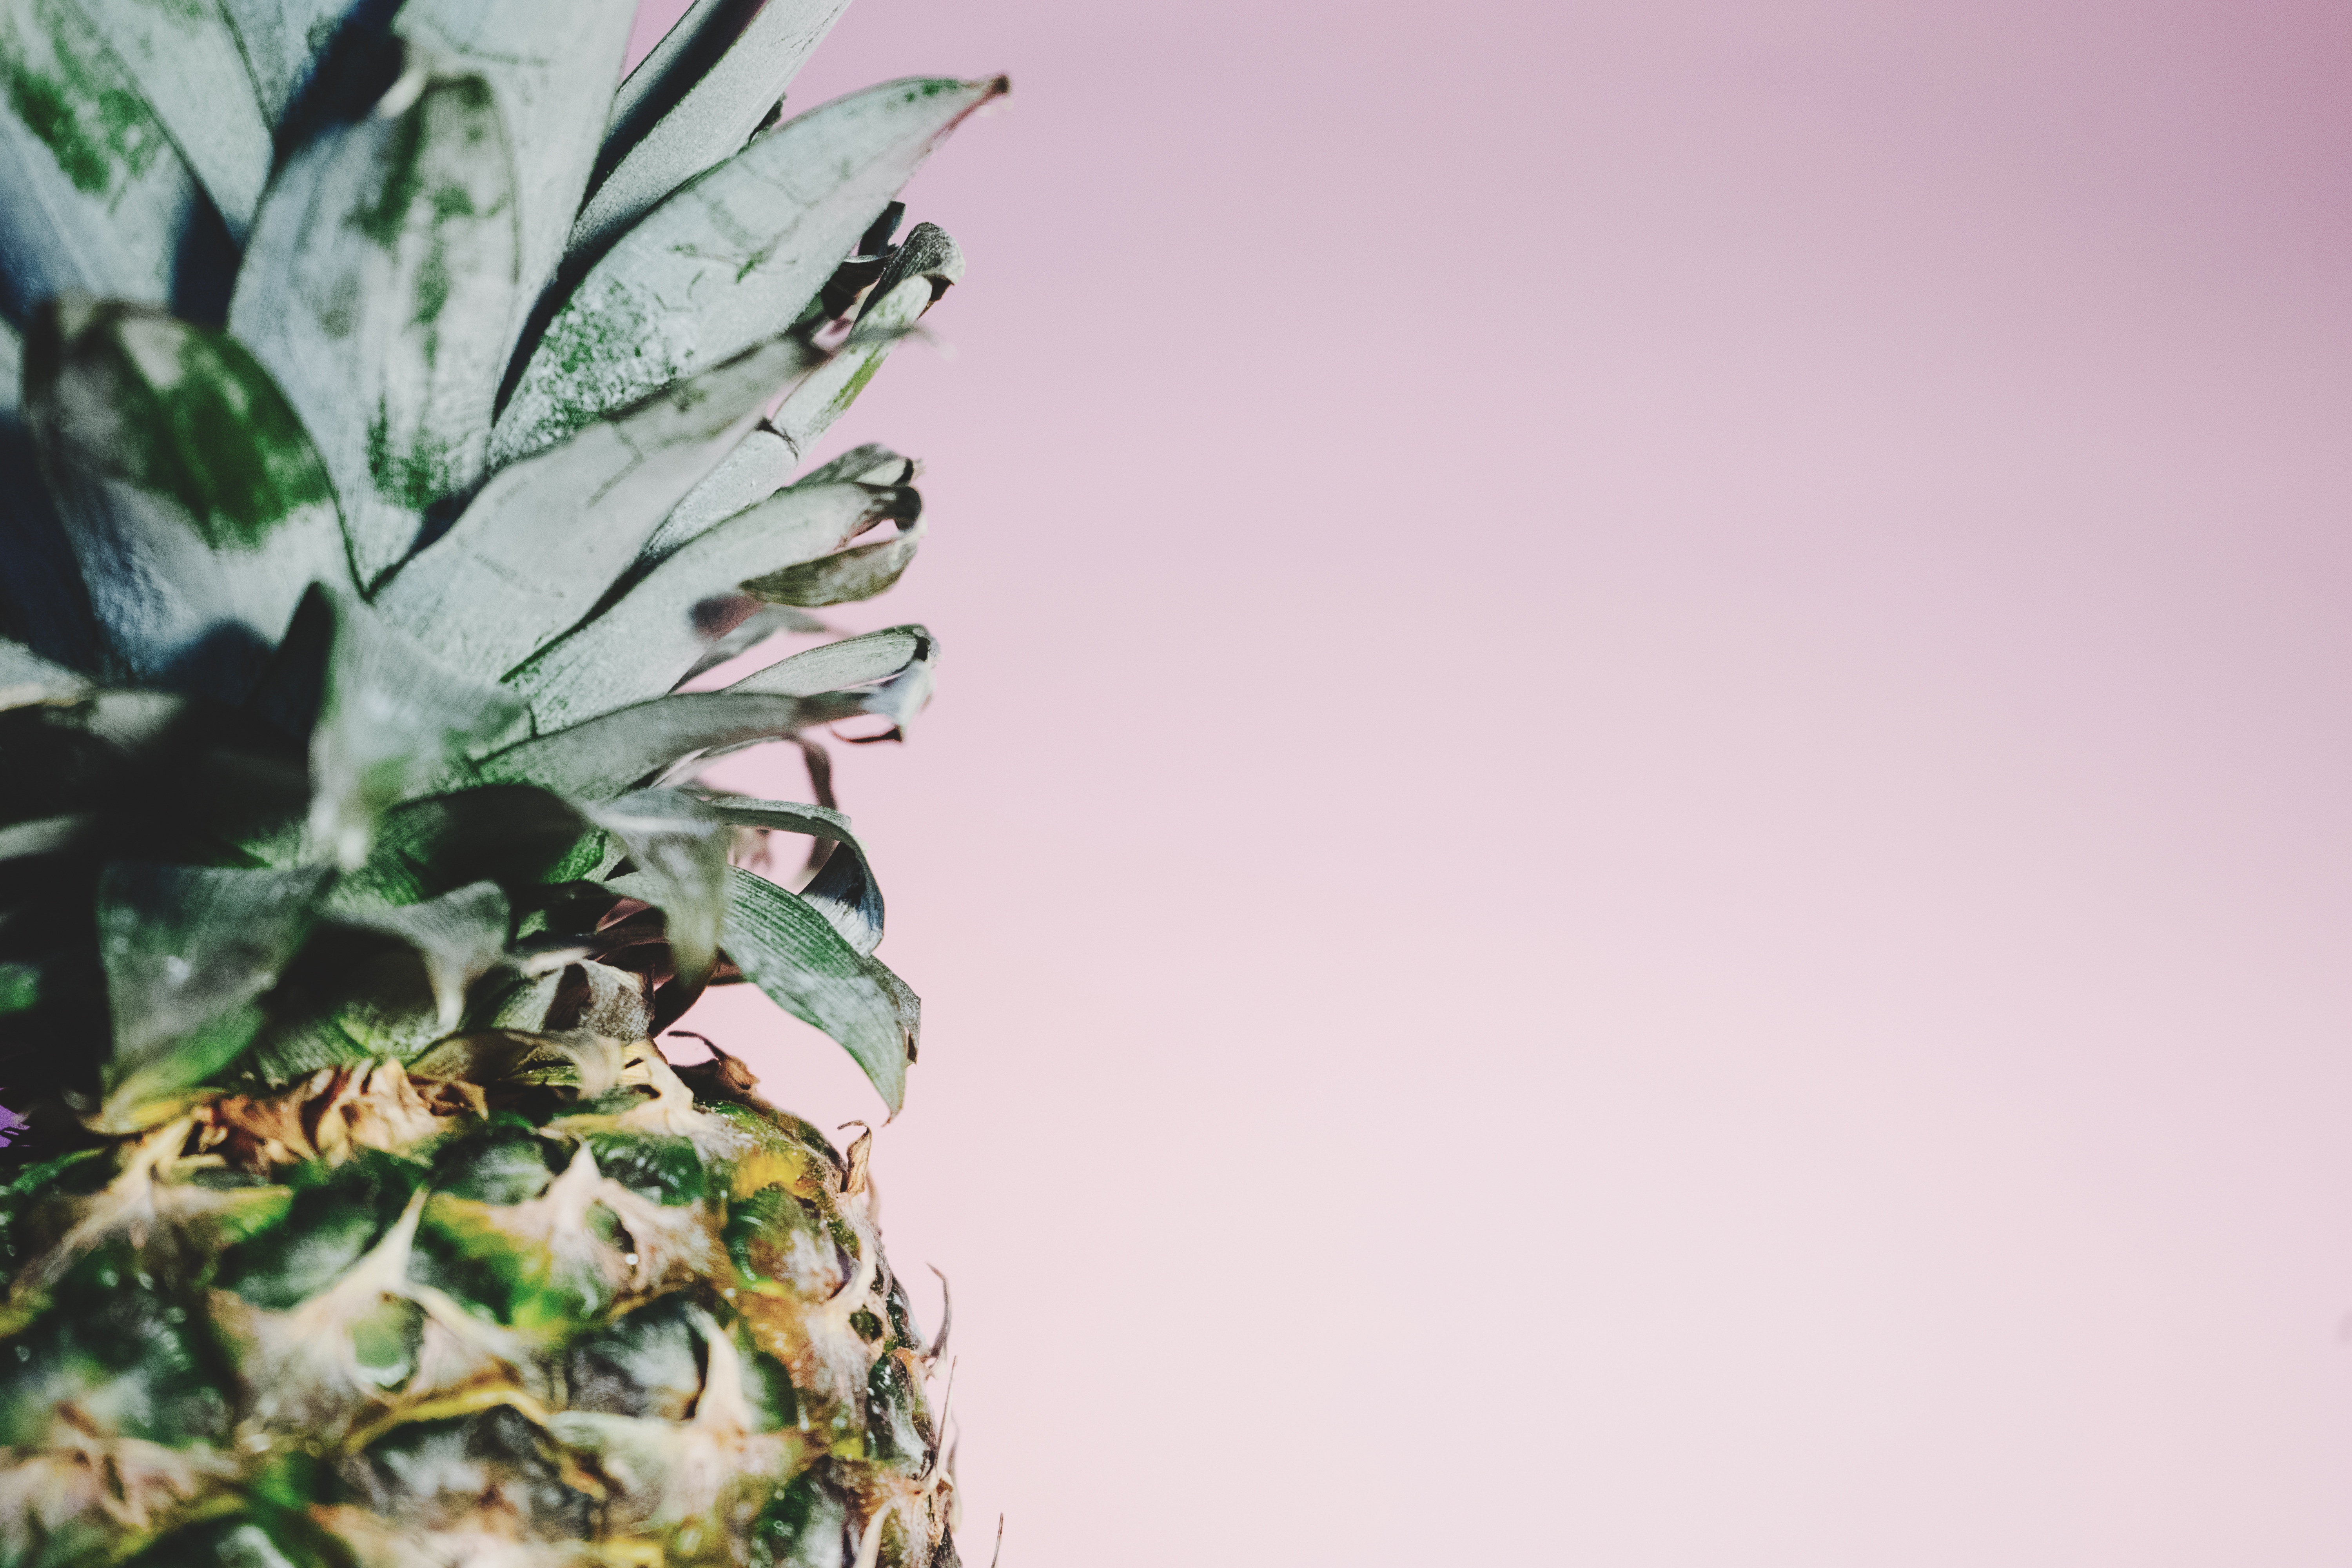
hand, branch, plant, photography, leaf, flower, pattern, spring, green, botany, flora, close up, macro photography, plant stem